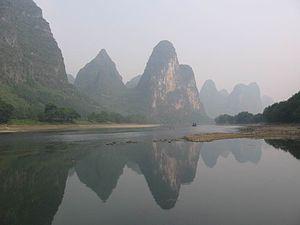
Le Voile des illusions est un film sino-américain réalisé par John Curran d'après le roman La Passe dangereuse, film sorti en 2006.
La Jonque céleste est la vingt-septième histoire de la série Yoko Tsuno de Roger Leloup. Elle est publiée pour la première fois du nᵒ 3138 au nᵒ 3148 du journal Spirou, puis en album en 1998.